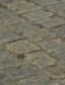
Surface type: sett